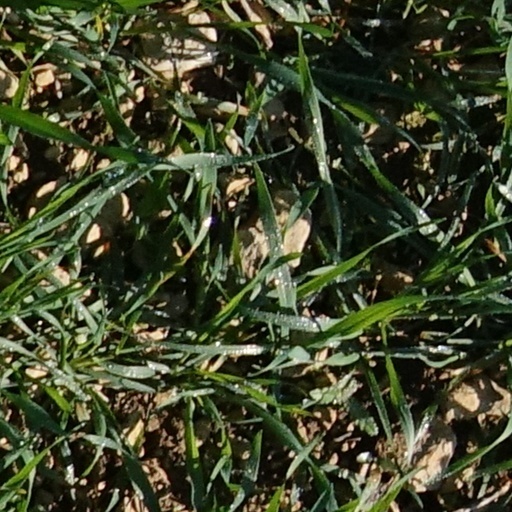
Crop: wheat